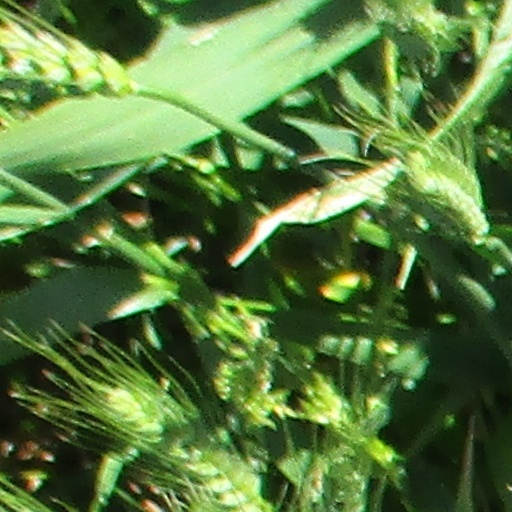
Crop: wheat